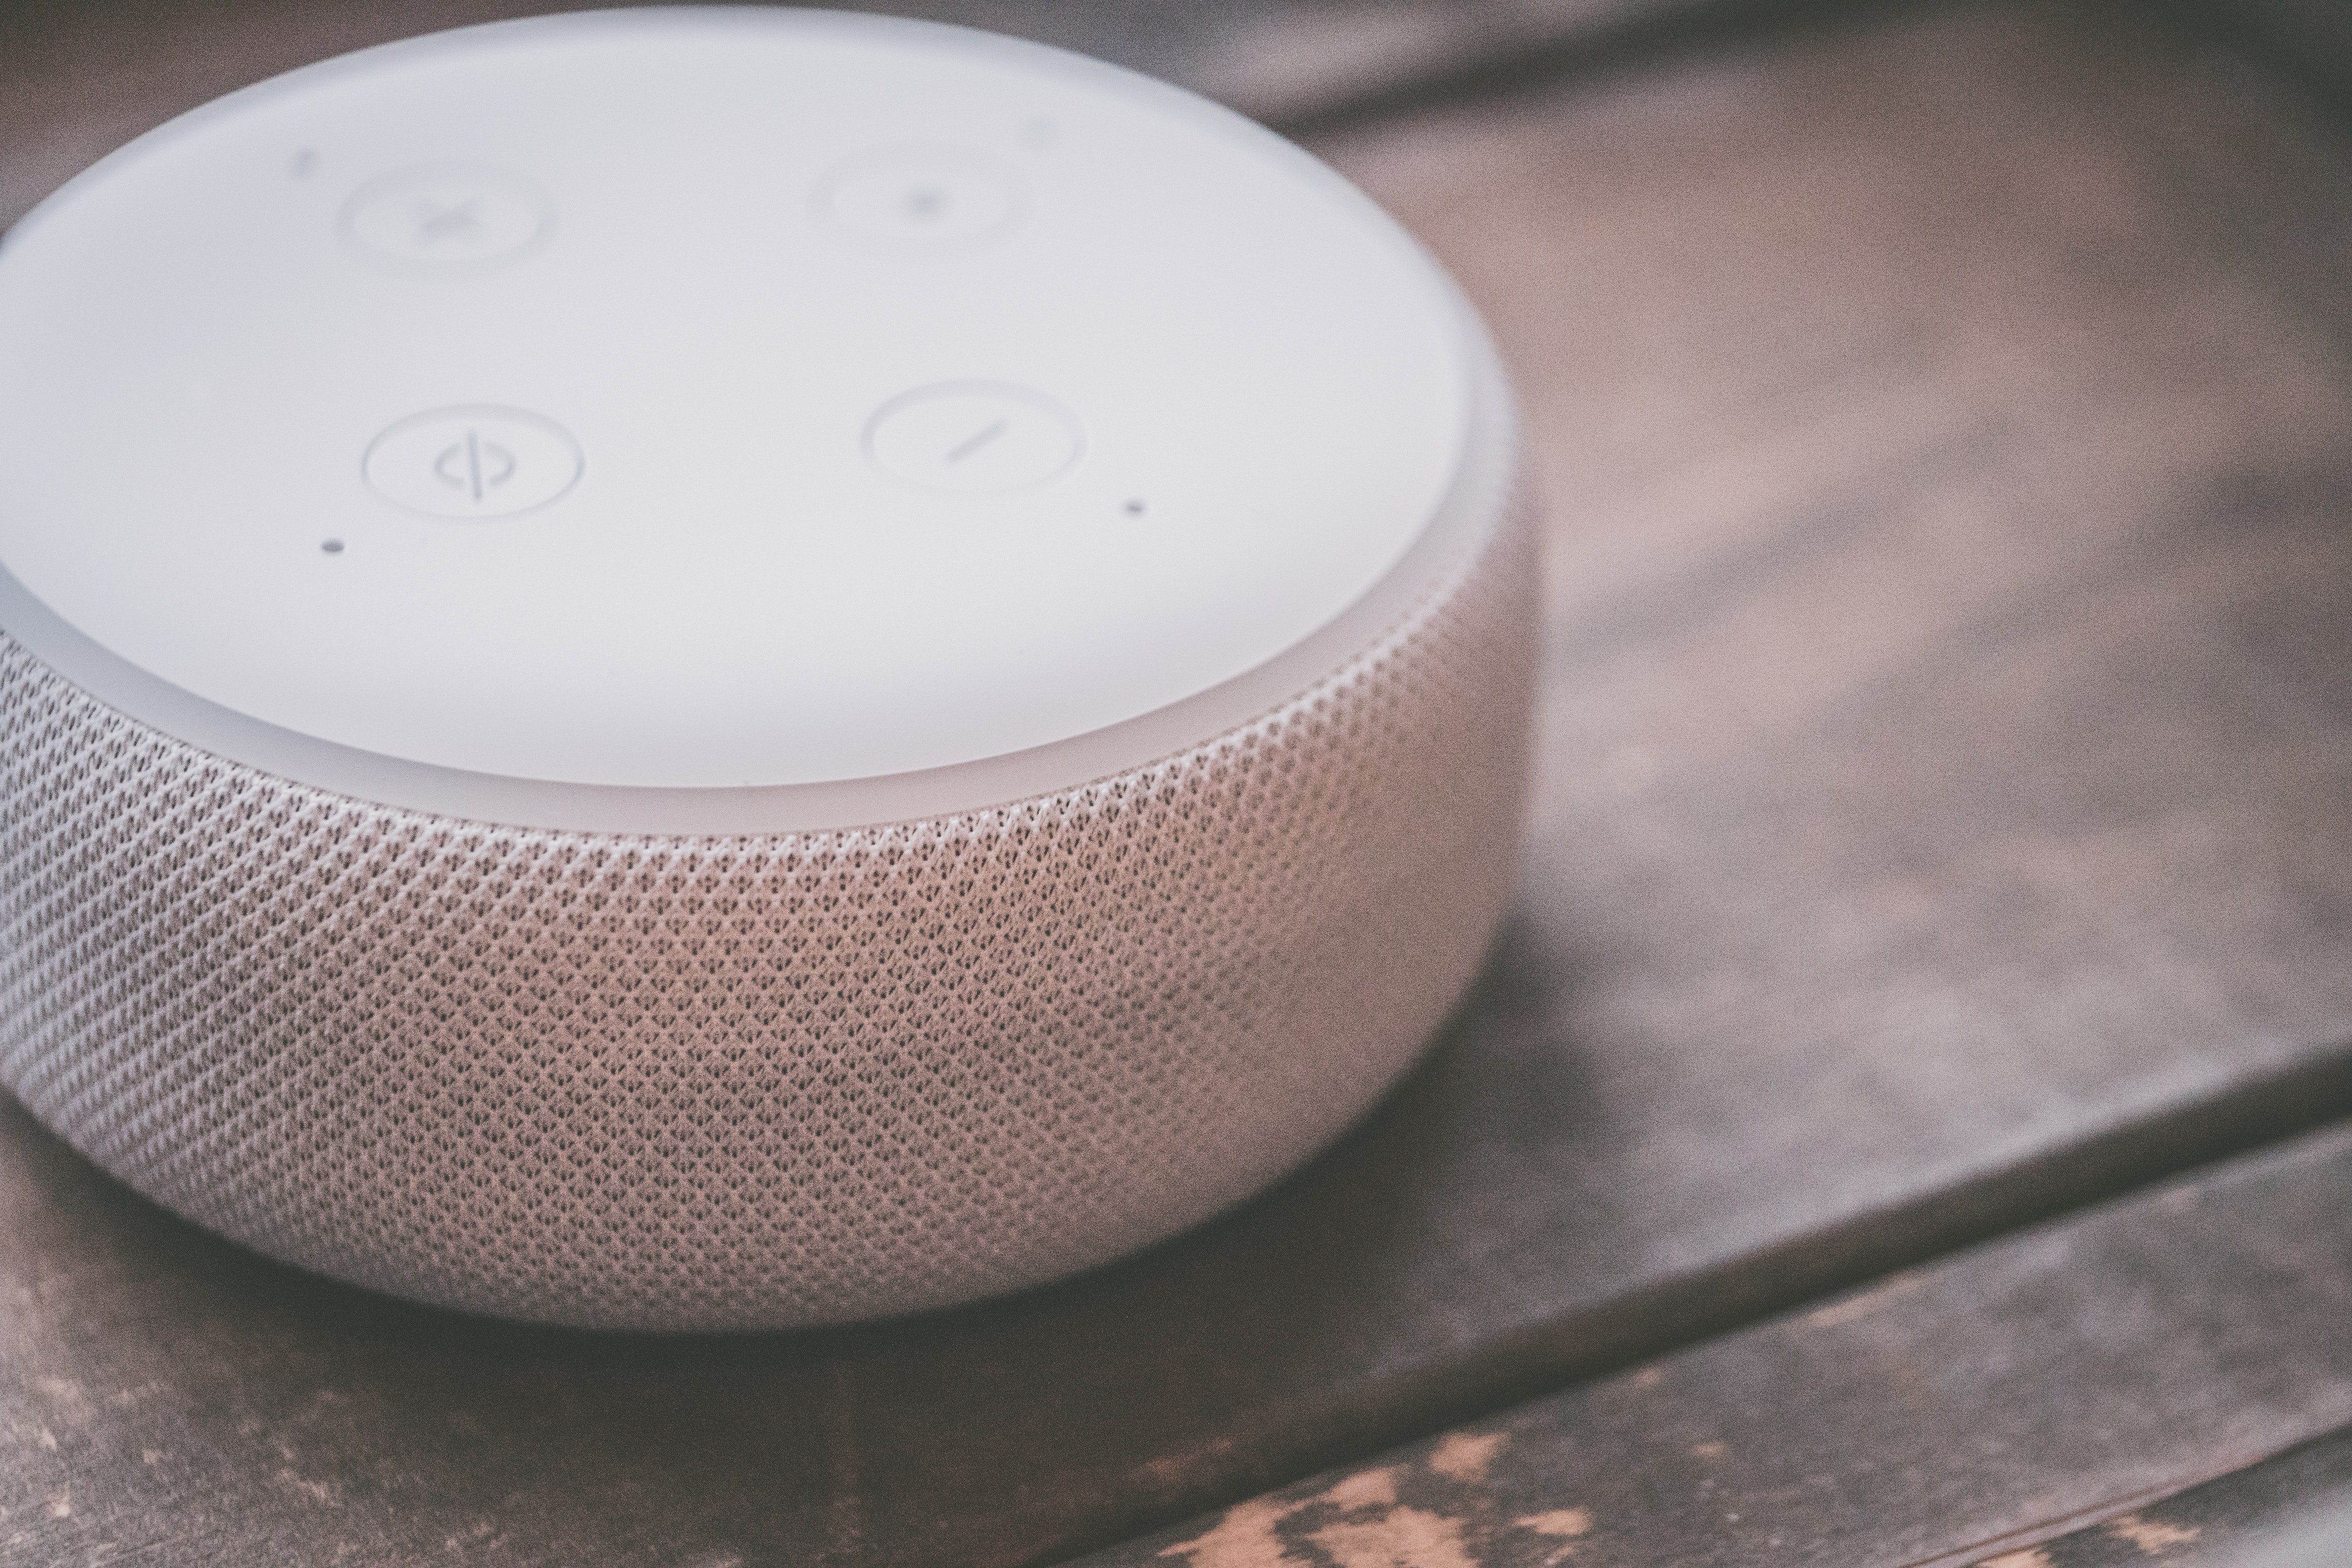
dairy, furniture, ottoman, circle, stool